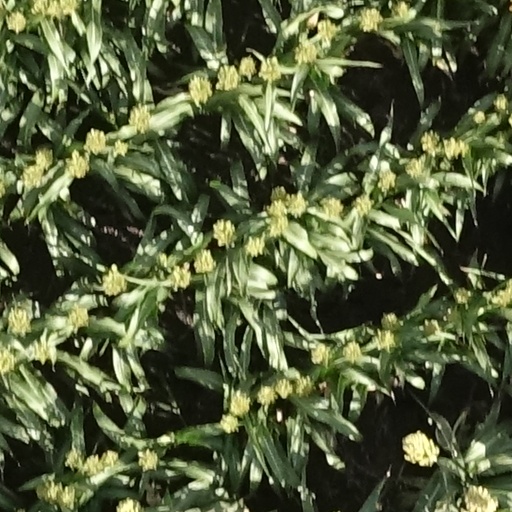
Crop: sorghum